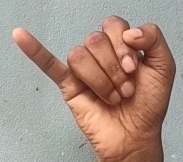
ASL sign: J